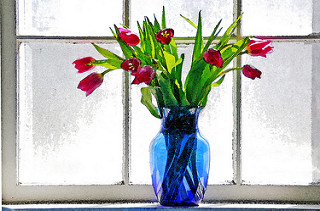
Flower: tulip